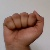
The image shows a hand gesture representing the letter 'A' in Indian Sign Language.